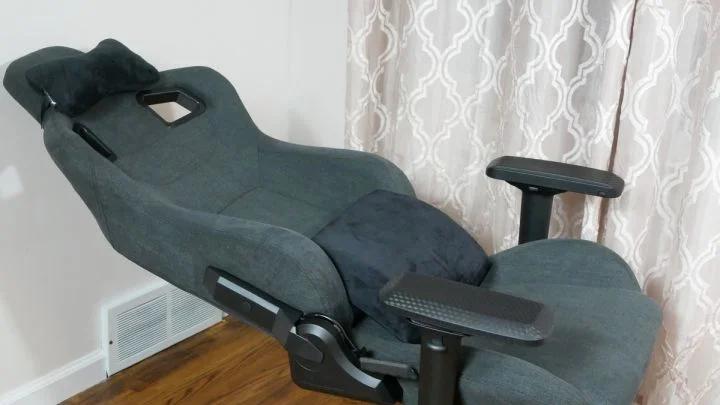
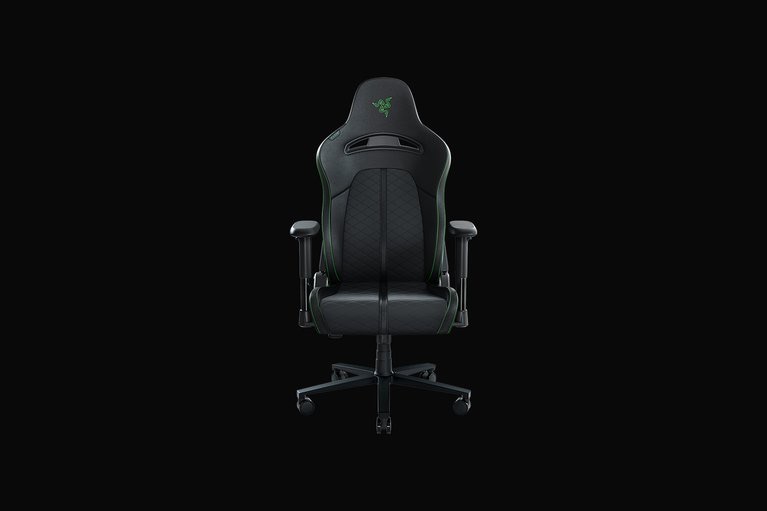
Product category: items_chair
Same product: no